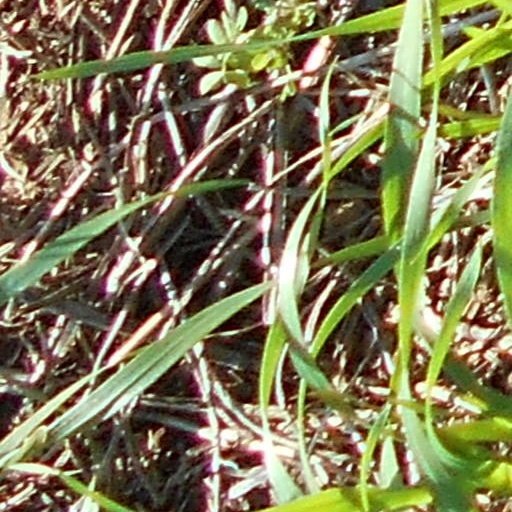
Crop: wheat